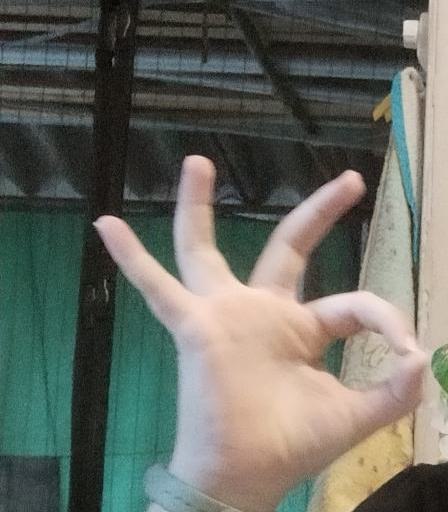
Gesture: ok